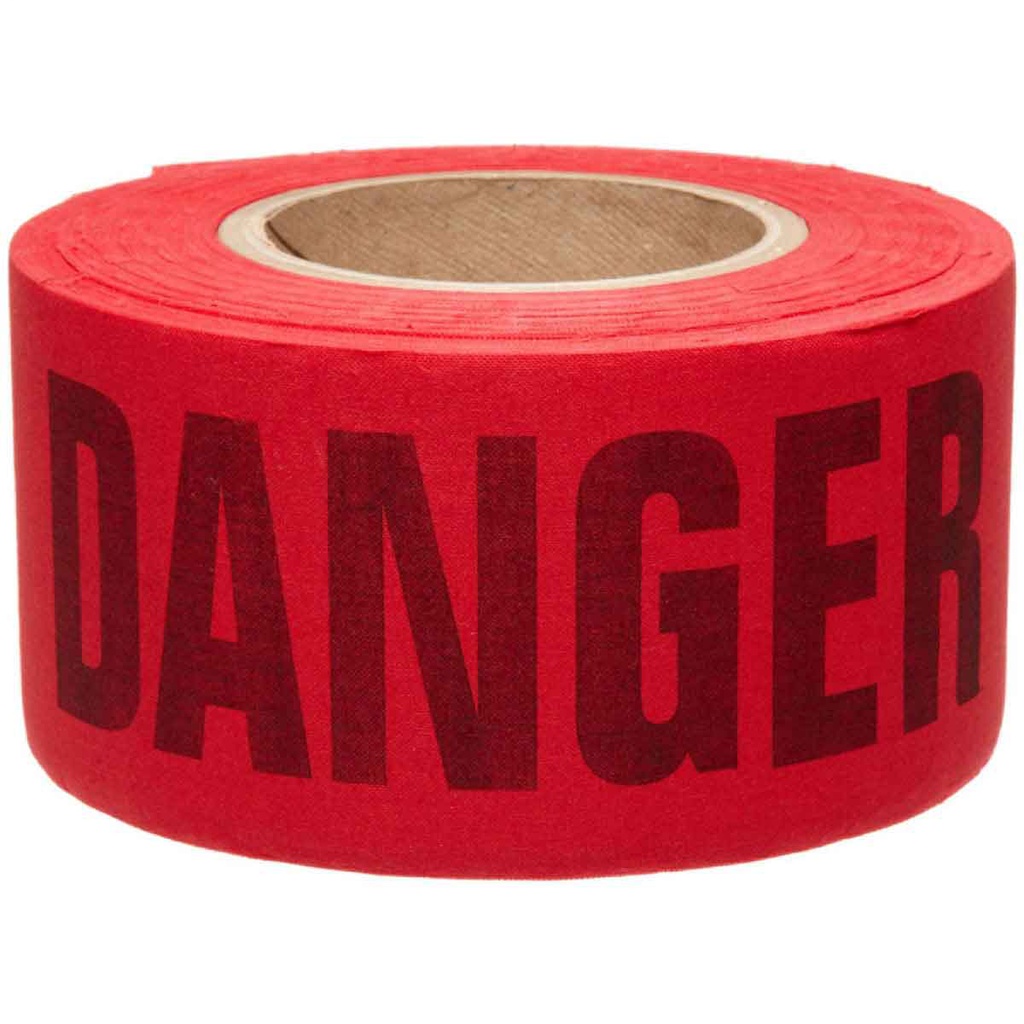
Brady 91084
Made of 100% strong woven, biodegradable cotton material, Re-Pulpable Barricade Tape from Brady® will break down if accidentally introduced into the system.Re-Pulpable Danger Barricade Tape, Biodegradable Cotton, Black on Red, 3" x 135' Brady 91084 is now available new, surplus, and used from Williams Automation. If you need a specific firmware or series relating to this item, please call or email us with your request. We can also provide specifications and/or a data sheet for this item upon request. Please call or email us if you require one. Please note we offer UPS Next Day Air shipping for all orders. Please be sure to select next day shipping at checkout, and we will provide same-day shipment. Call (803) 761-7027 if you have any questions about availability, or email us at sales@williamsautomation.com .
Brand: Williams Automation
Category: Hardware > Hardware Accessories > Flagging & Caution Tape > Barricade Tape